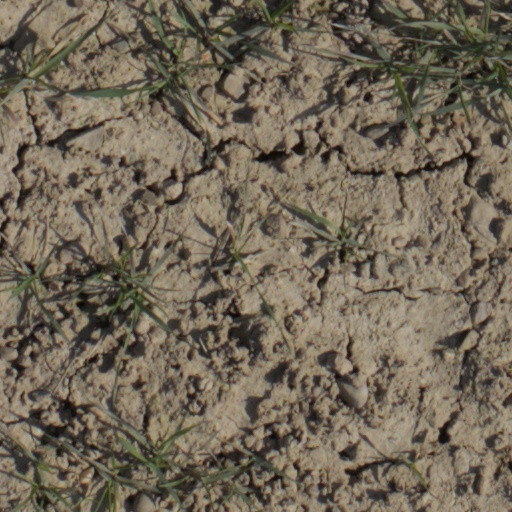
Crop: wheat